Steppenwolf (film)

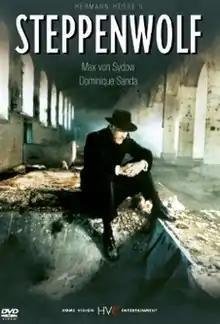

Steppenwolf is a 1974 film adaptation of Hermann Hesse's 1927 novel "Steppenwolf", directed by Fred Haines. The film made heavy use of visual special effects that were cutting-edge at the time of its release. It follows the adventures of a half-man, half-animal individual named Harry Haller, who in the Germany of the 1920s, is depressed, resentful of his middle class station, and wants to die not knowing the world around him. He then meets two strange people who introduce him to life and a bizarre world called the "Magic Theater".